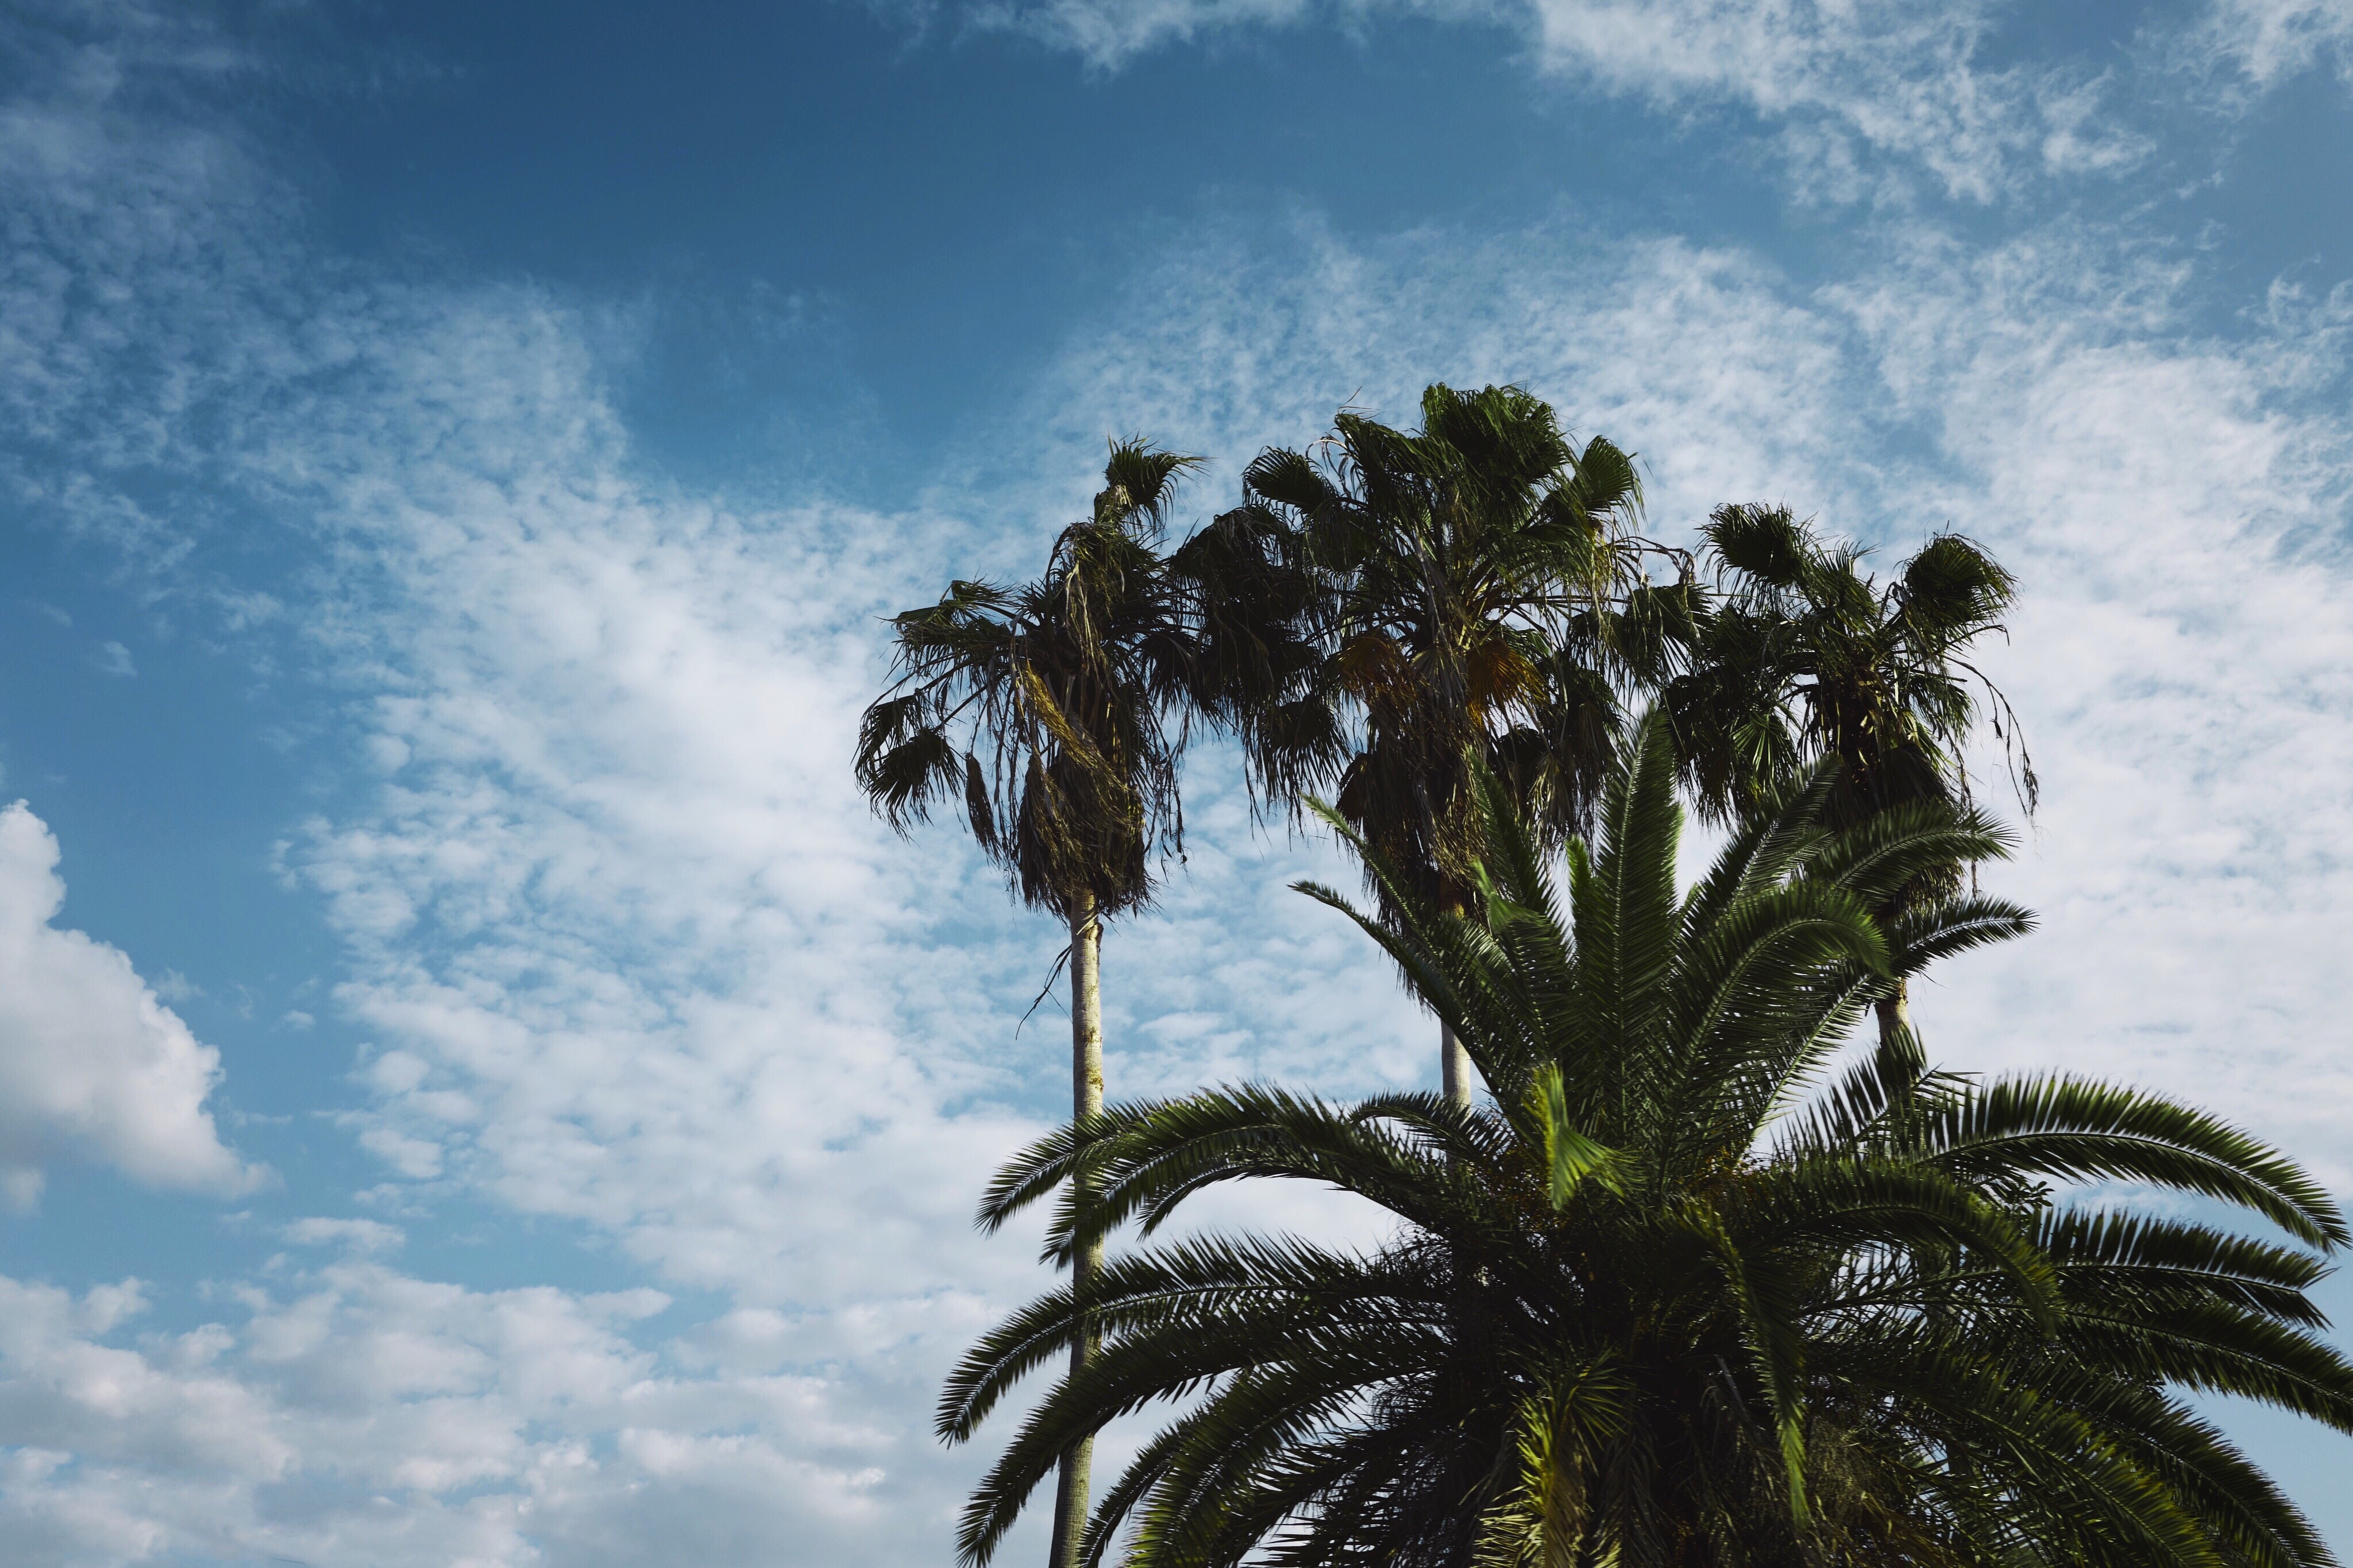
tree, nature, cloud, plant, sky, sunlight, leaf, flower, wind, tropics, flowering plant, woody plant, land plant, arecales, palm family, borassus flabellifer